Georg von Reisswitz

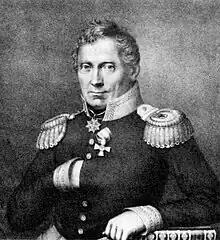

Georg Heinrich Rudolf Johann von Reisswitz (1794–1827) was a Prussian army officer. Reisswitz is regarded by many as the father of wargaming, as he developed the first wargaming system to be widely used as a serious tool for training and research. The particular genre of wargaming he developed is known in the English-speaking world as "Kriegsspiel". It is characterized by high realism, an emphasis on the experience of decision-making rather than on competition, and the use of an umpire to keep the system flexible.